Shimon Schwarzschild

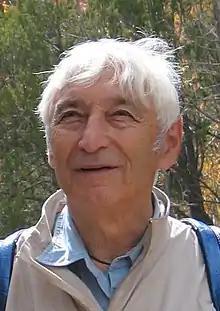

Shimon Schwarzschild (19 December 1925 – 10 November 2021) was a German-born American environmental activist. His work contributed to the establishment of a nature preserve in Assisi, Italy.